Running of the bulls

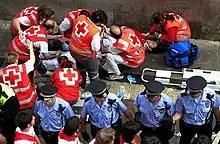
Two injured runners are treated by medical services.

Every year, between 50 and 100 people are injured during the run. Not all of the injuries require taking the patients to hospital: in 2013, 50 people were taken by ambulance to Pamplona's hospital, with this number nearly doubling that of 2012.